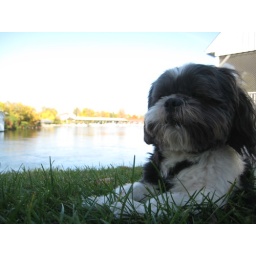
We were a bit tired from walking so we took a rest laying in the grass by the river